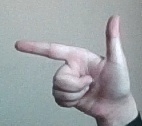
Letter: yaa